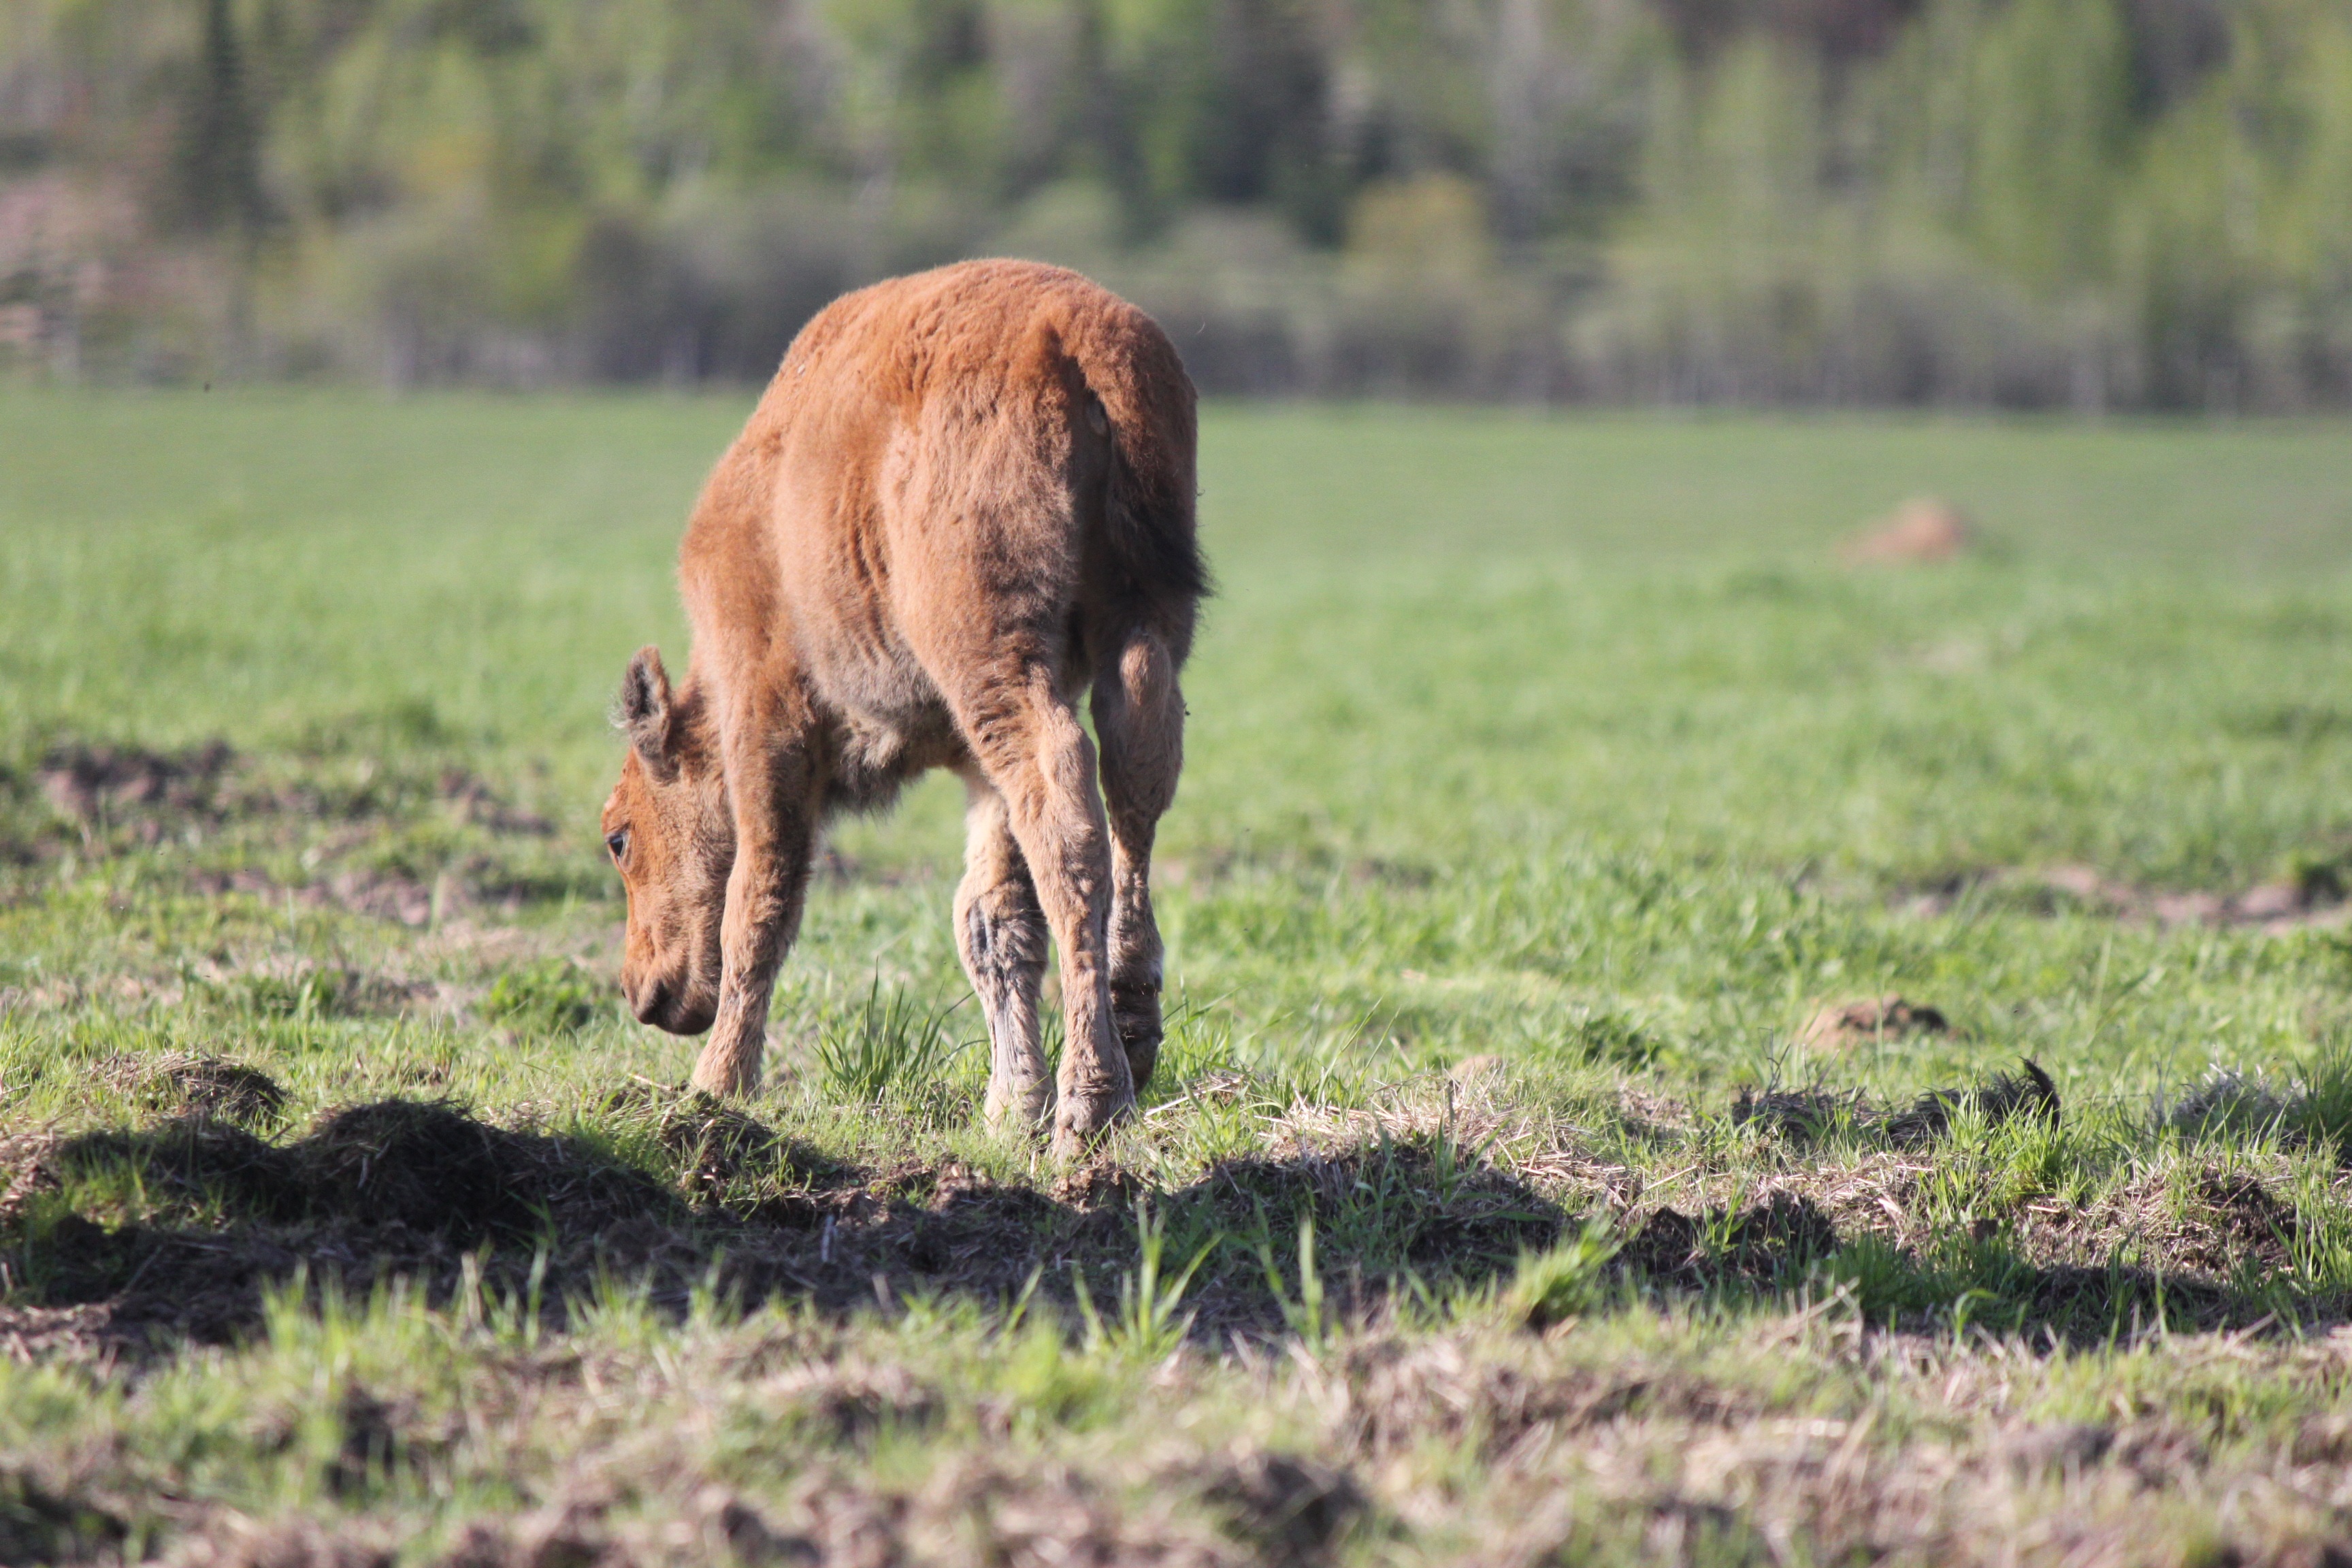
grass, walking, field, meadow, prairie, wildlife, herd, pasture, grazing, horse, brown, mammal, fauna, savanna, plain, calf, grassland, foal, buffalo, ecosystem, rural area, baby buffalo, cattle like mammal, horse like mammal, young buffalo